Vidin Province

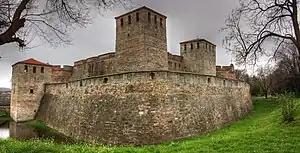
Baba Vida fortress in Vidin

The territory of the province includes the most western parts of the Danubian Plain and Stara Planina, while the Danube forms the border with Romania. The slopes of Stara Planina are covered with dense forests, lush meadows and boasts the majestic rock phenomena, the Belogradchik Rocks. There are around 80 caves situated close to the border with Serbia, the most famous being the Magura Cave, which known with its cave painting from 10,000 BC. There is also a lake in the proximity of the cave.